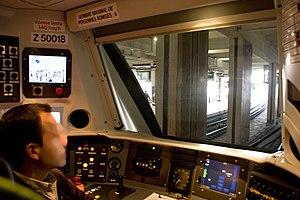
La ligne H du Transilien, plus souvent simplement dénommée ligne H, est une ligne de trains de banlieue qui dessert le nord-ouest de l'Île-de-France, essentiellement le département du Val-d'Oise. Elle relie Paris-Nord à Luzarches, Pontoise et Persan - Beaumont par Montsoult - Maffliers et par Valmondois. Elle comporte également une branche transversale reliant Pontoise à Creil par Valmondois et Persan - Beaumont.
La Z 50000, également appelée Francilien, ou NAT, est une rame automotrice conçue dans les années 2000 pour équiper, en Île-de-France, les lignes de banlieue du réseau Transilien, au départ de la gare du Nord, de la gare de l'Est et de la gare Saint-Lazare en remplacement, notamment, des rames inox Z 6100 surnommées les « p'tits gris ».